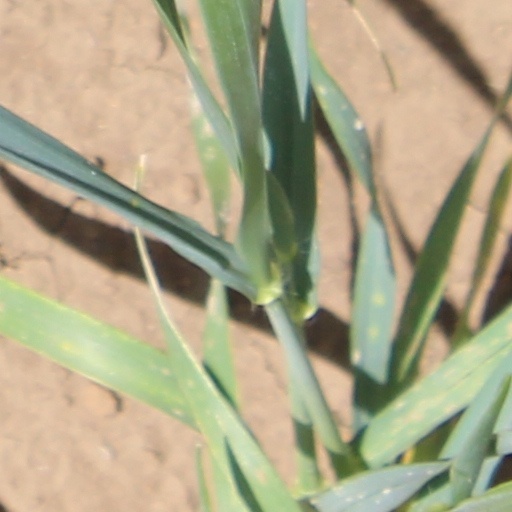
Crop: wheat